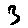
Label: 3